Narco-state

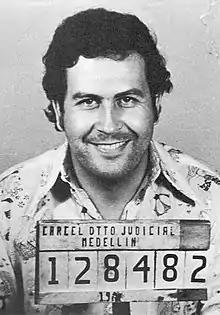
Mugshot of Pablo Escobar

Beginning in the mid-1970s, Colombian drug cartels became major producers, processors and exporters of illegal drugs, primarily marijuana and cocaine. The drug trade in Colombia was monopolized by four drug trafficking cartels: Medellín, Cali, Norte del Valle, and North Coast. However some guerilla warlords in the Colombian conflict were also said to be involved in drug trafficking in the country.